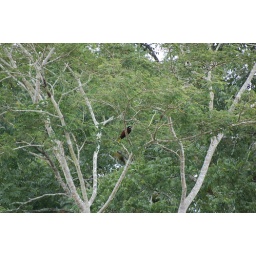
Tikal - Mayan ruins: bird in a tree